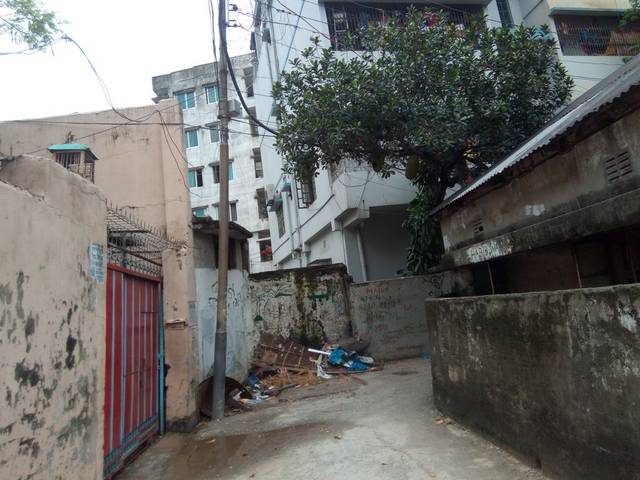
Region: Bangladesh
Coordinates: 23.746, 90.368